Rajshahi railway station

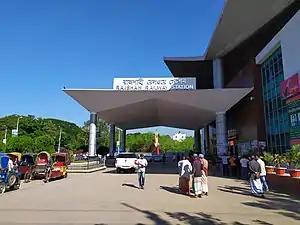
Entrance of Rajshahi Railway Station

Rajshahi Railway Station is a railway station at Rajshahi, Bangladesh. The railway station is the main station of the city, and links to Dhaka via the Iswardi–Sirajganj line. The station is one of the most modern, largest and important stations of Bangladesh Railway along with Dhaka and Chittagong railway station. Headquarter of West Zone of Bangladesh Railway is also located within the station complex.